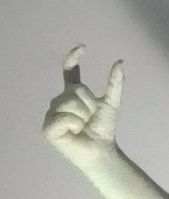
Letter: nun